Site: brandenburg
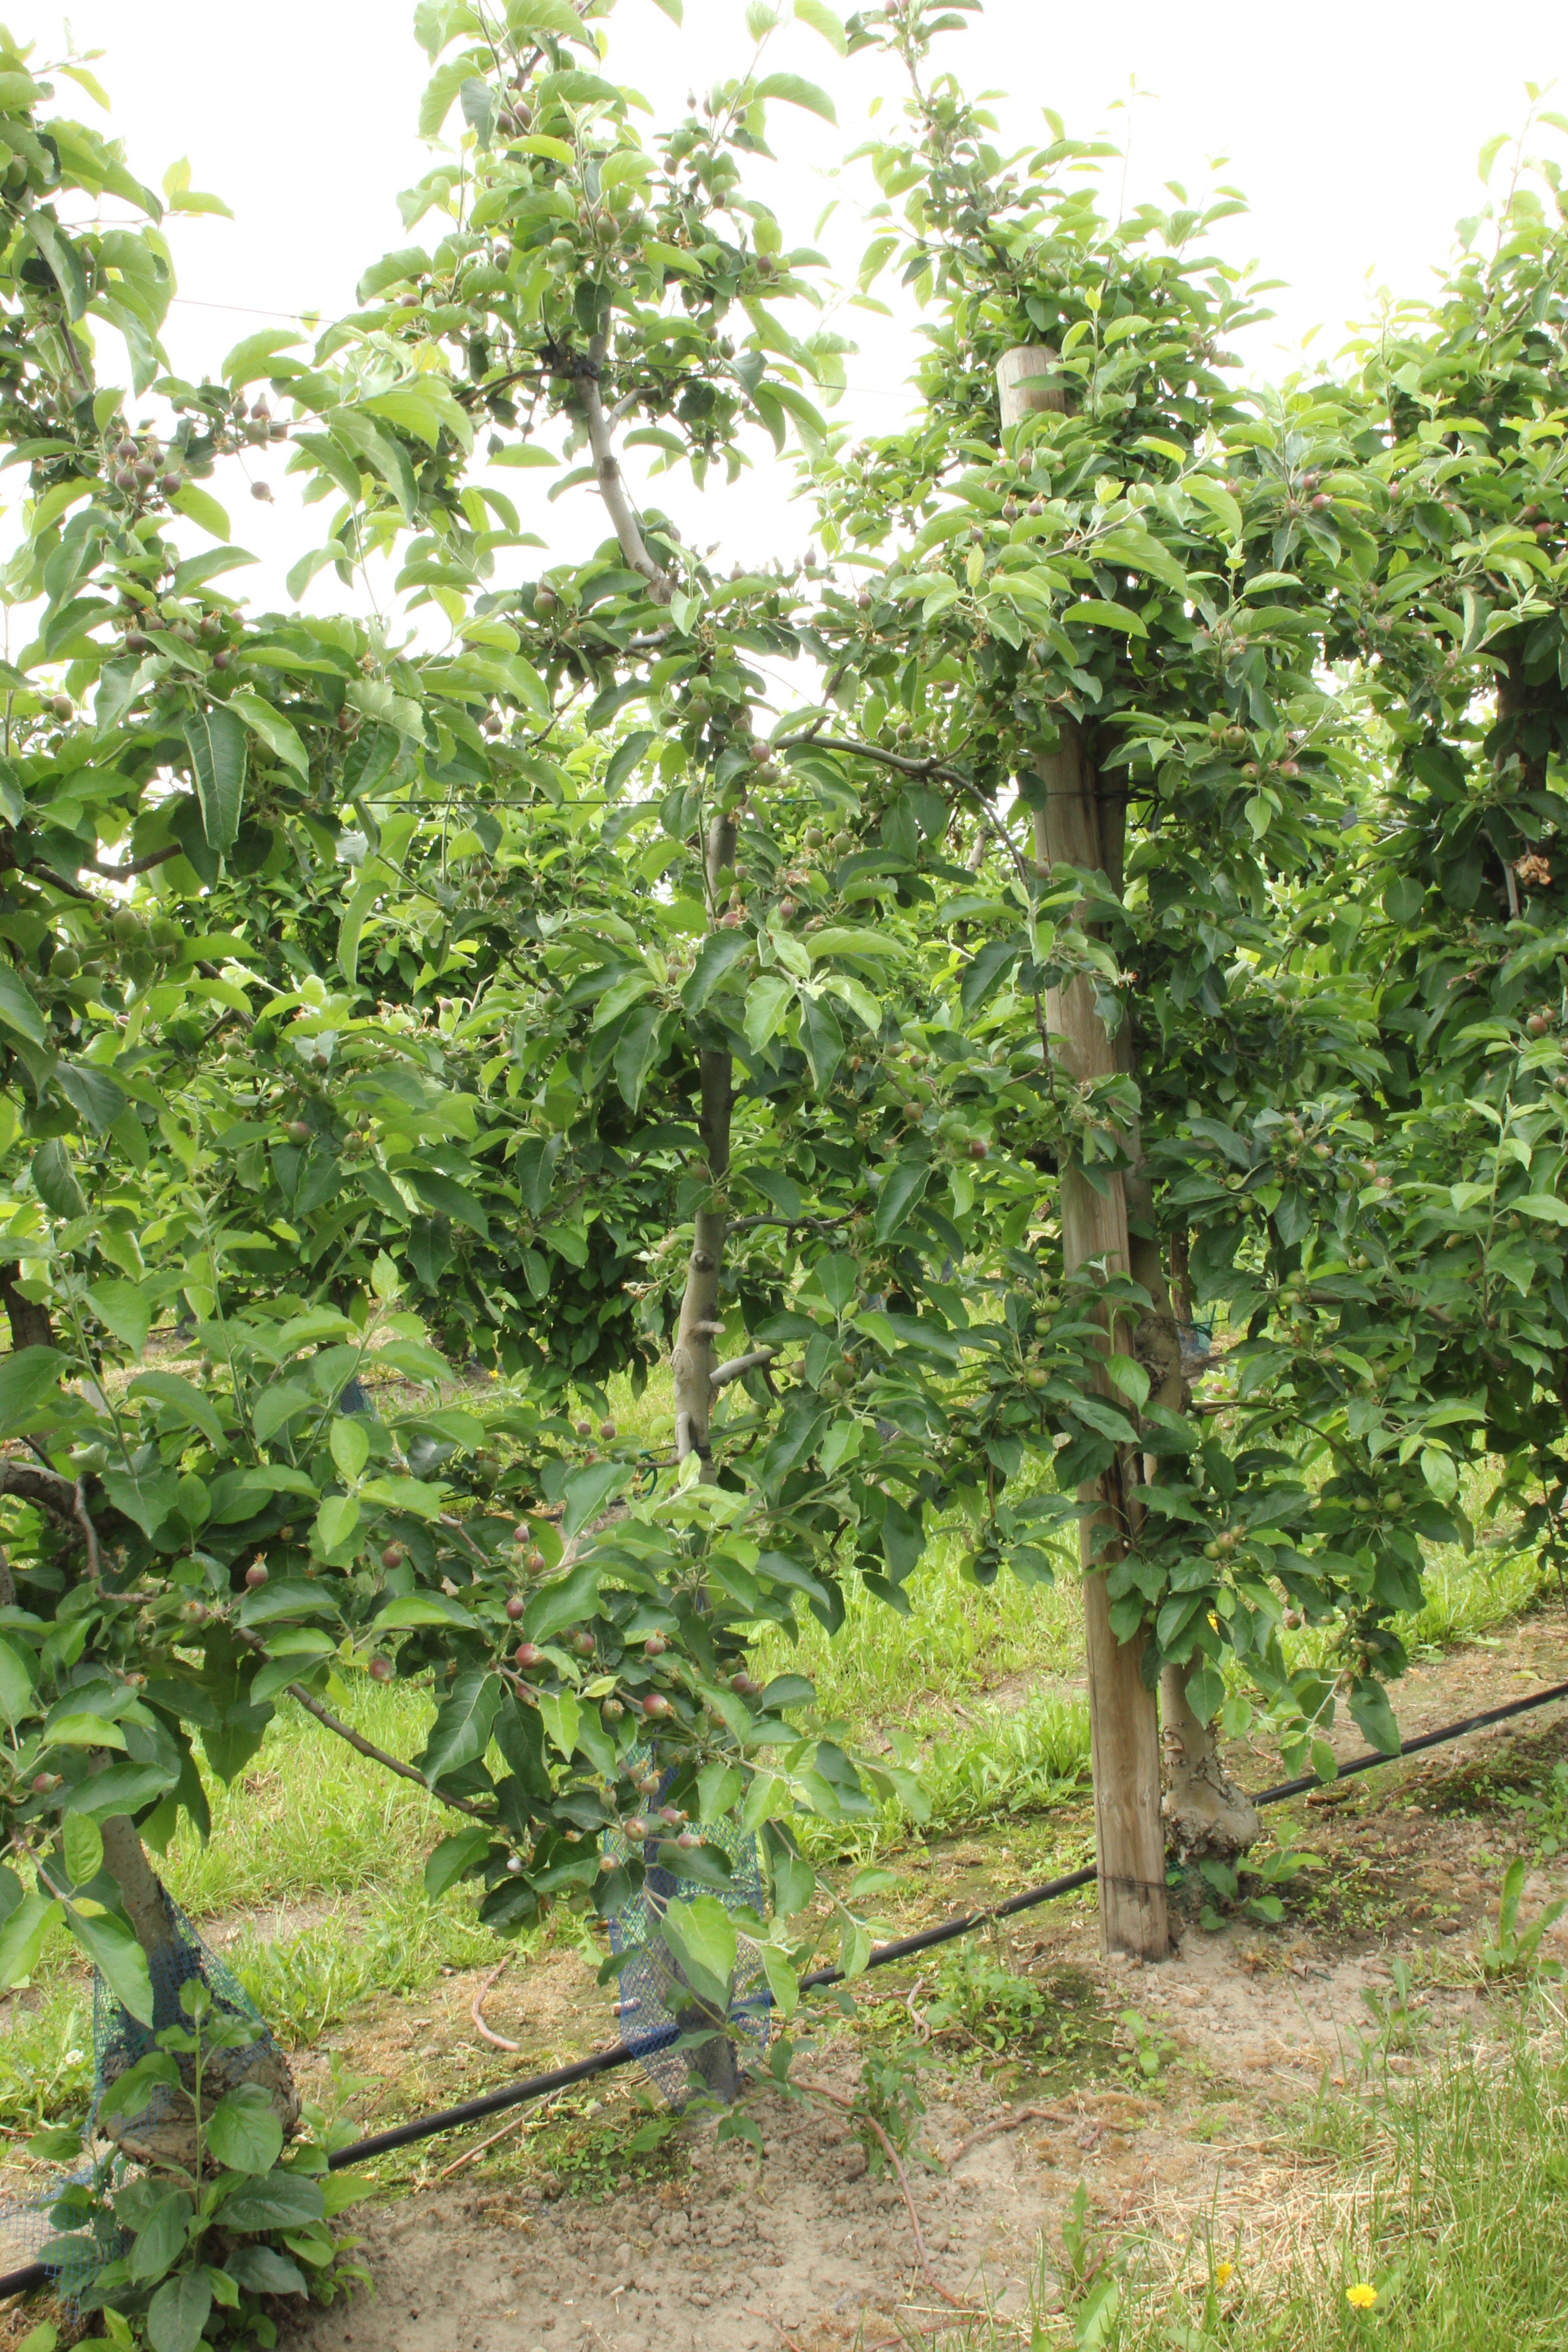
Growth stage (BBCH 72): Development of fruit